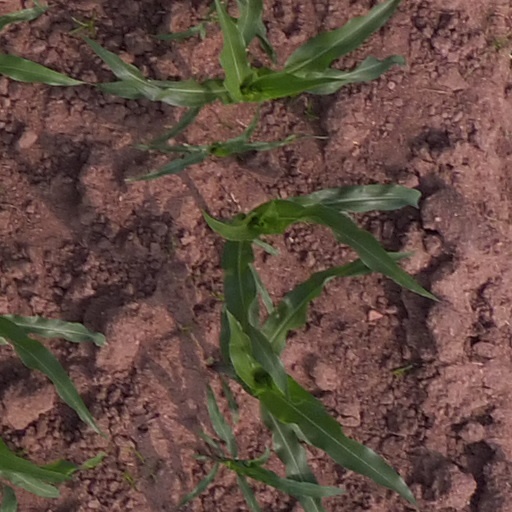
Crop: maize; corn